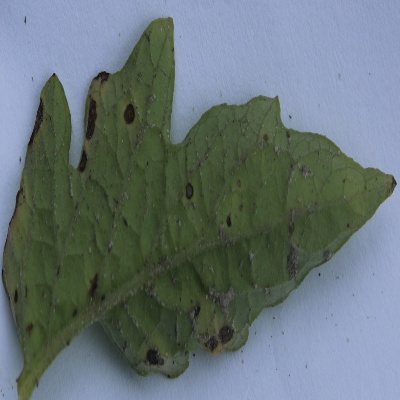
Crop: Tomato
Condition: leaf blight